Aloha Horizons Camp

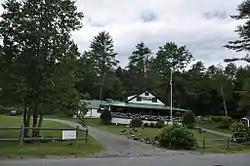

Aloha Horizons Camp is a summer camp for boys and girls on Lake Fairlee in West Fairlee, Vermont. Opened in 1921 as Camp Wyoda, its property was acquired by the Aloha Foundation in 1997, and is now operated by that organization as a day camp for local children and vacationers staying in the area. Camp is divided into three two-week sessions; activities include water sports, land sports, and arts and crafts. The camp property, organized around a former farmstead, was listed on the National Register of Historic Places in 2003 for its well-kept collection of surviving early camp architecture.